Dieter Rucht

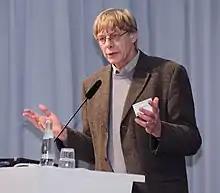
Dieter Rucht, 2013

Dieter Rucht (born 26 June 1946 in Kempten) is a German sociologist. He is known for his contributions to the protest and social movement literature. Until his retirement in June 2011, he was co-director of the research group "Civil Society, Citizenship, and Political Mobilization in Europe" at the Social Science Research Center Berlin (WZB) and (since 2001) honorary professor at the institute of sociology of the Free University of Berlin (department of political and social sciences).